Letton, West Herefordshire

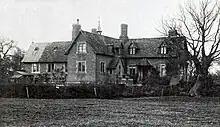
Former National school at Letton

By the early 1870s the township and a parish was in Weobly district (administrative subdivision) of Herefordshire county, and by the 1880s, in the Northern division. Letton was , south-southwest of Kinnersley railway station, and Eardisley railway station, both on the Hereford, Hay and Brecon Railway, opened between 1862 and 1864. Post was still processed under Hereford. Population of Letton township in 1871 was 137 within 33 houses, the parish total being 238 in 53 houses, the parish area remaining as earlier. Part of the land was reported as under hops. The value of the priest's parish living had reduced from £235 yearly twenty years earlier, to £221. Parish charities of £689 were shared with Staunton on Wye. About £100 yearly was distributed to the poor in provisions, clothing and fuel. By the 1880s the parish, already in the Weobley Union, was also in the Weobley petty sessional division, and Hereford county court district. The parish was now part of the Weobley rural deanery. The church was described as of "mixed styles, with slight traces of Norman work", and containing "mural tablets and memorial windows to the Blisset family, and... some old brasses to the Parrys". An American organ was added to St John the Baptist's in 1875, and was restored in 1883, when "several very interesting architectural features were discovered", the cost defrayed by Rev H. Blisset MA, JP, who was the patron. The parish register dates to 1560. The rectory was now supported by a yearly tithe-rent of £253. Tithes, typically one-tenth of the produce or profits of the land given to the rector for his services, had been commuted in 1841 under the 1836 Tithe Commutation Act. The rectory house itself was built in 1870, and Letton Court, the seat of the Blissets was rebuilt in 1863 of red brick in "the Mediaeval style". Parish and township population in 1881 was 175. Chief crops grown were wheat, barley and turnips. Although post was still processed under Hereford, the nearest money order and telegraph office was at Eardisley. There was an Endowed mixed and infants National School, supported by the still existing Jarvis' Charity based at Staunton on Wye; the school founded for 75 pupils had an average attendance of 36, "of whom 20 are clothed". Income from the charity amounted to about £2,000 yearly, and distributed according to a chancery scheme of 1852 in the proportions of 13, 11, and 6, among the inhabitants of Bredwardine, Staunton on Wye, and Lefton respectively. The school provided for a residence for the school master of the mixed school, with the infants taught by a school mistress. Occupations in the 1880s included five farmers, with two at Kinley and one at Hurstley. There was a land agent at Letton court farm, a head gardener at Hurstley, and a sawyer at Kinley.